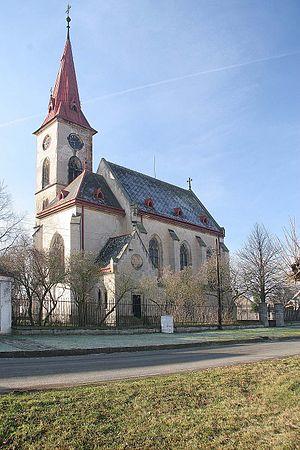
Veletov est une commune du district de Kolín, dans la région de Bohême-Centrale, en République tchèque. Sa population s'élevait à 261 habitants en 2020.